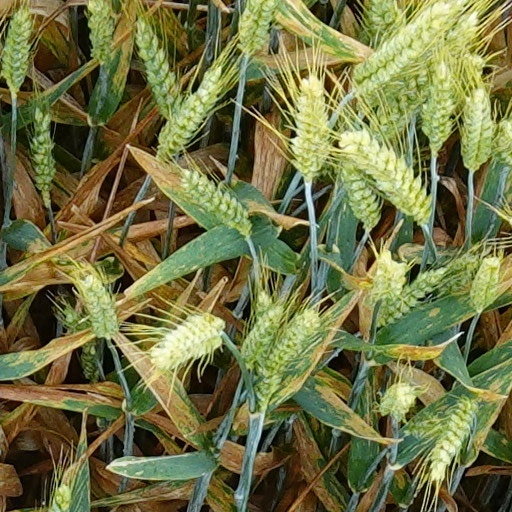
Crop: wheat